Tactical Support Wing

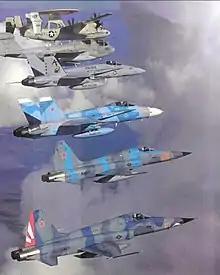
Tactical Support Wing aircraft in flight, 2009

In 2003, members of the wing's VFA-201 deployed as part of Carrier Air Wing 8 aboard .